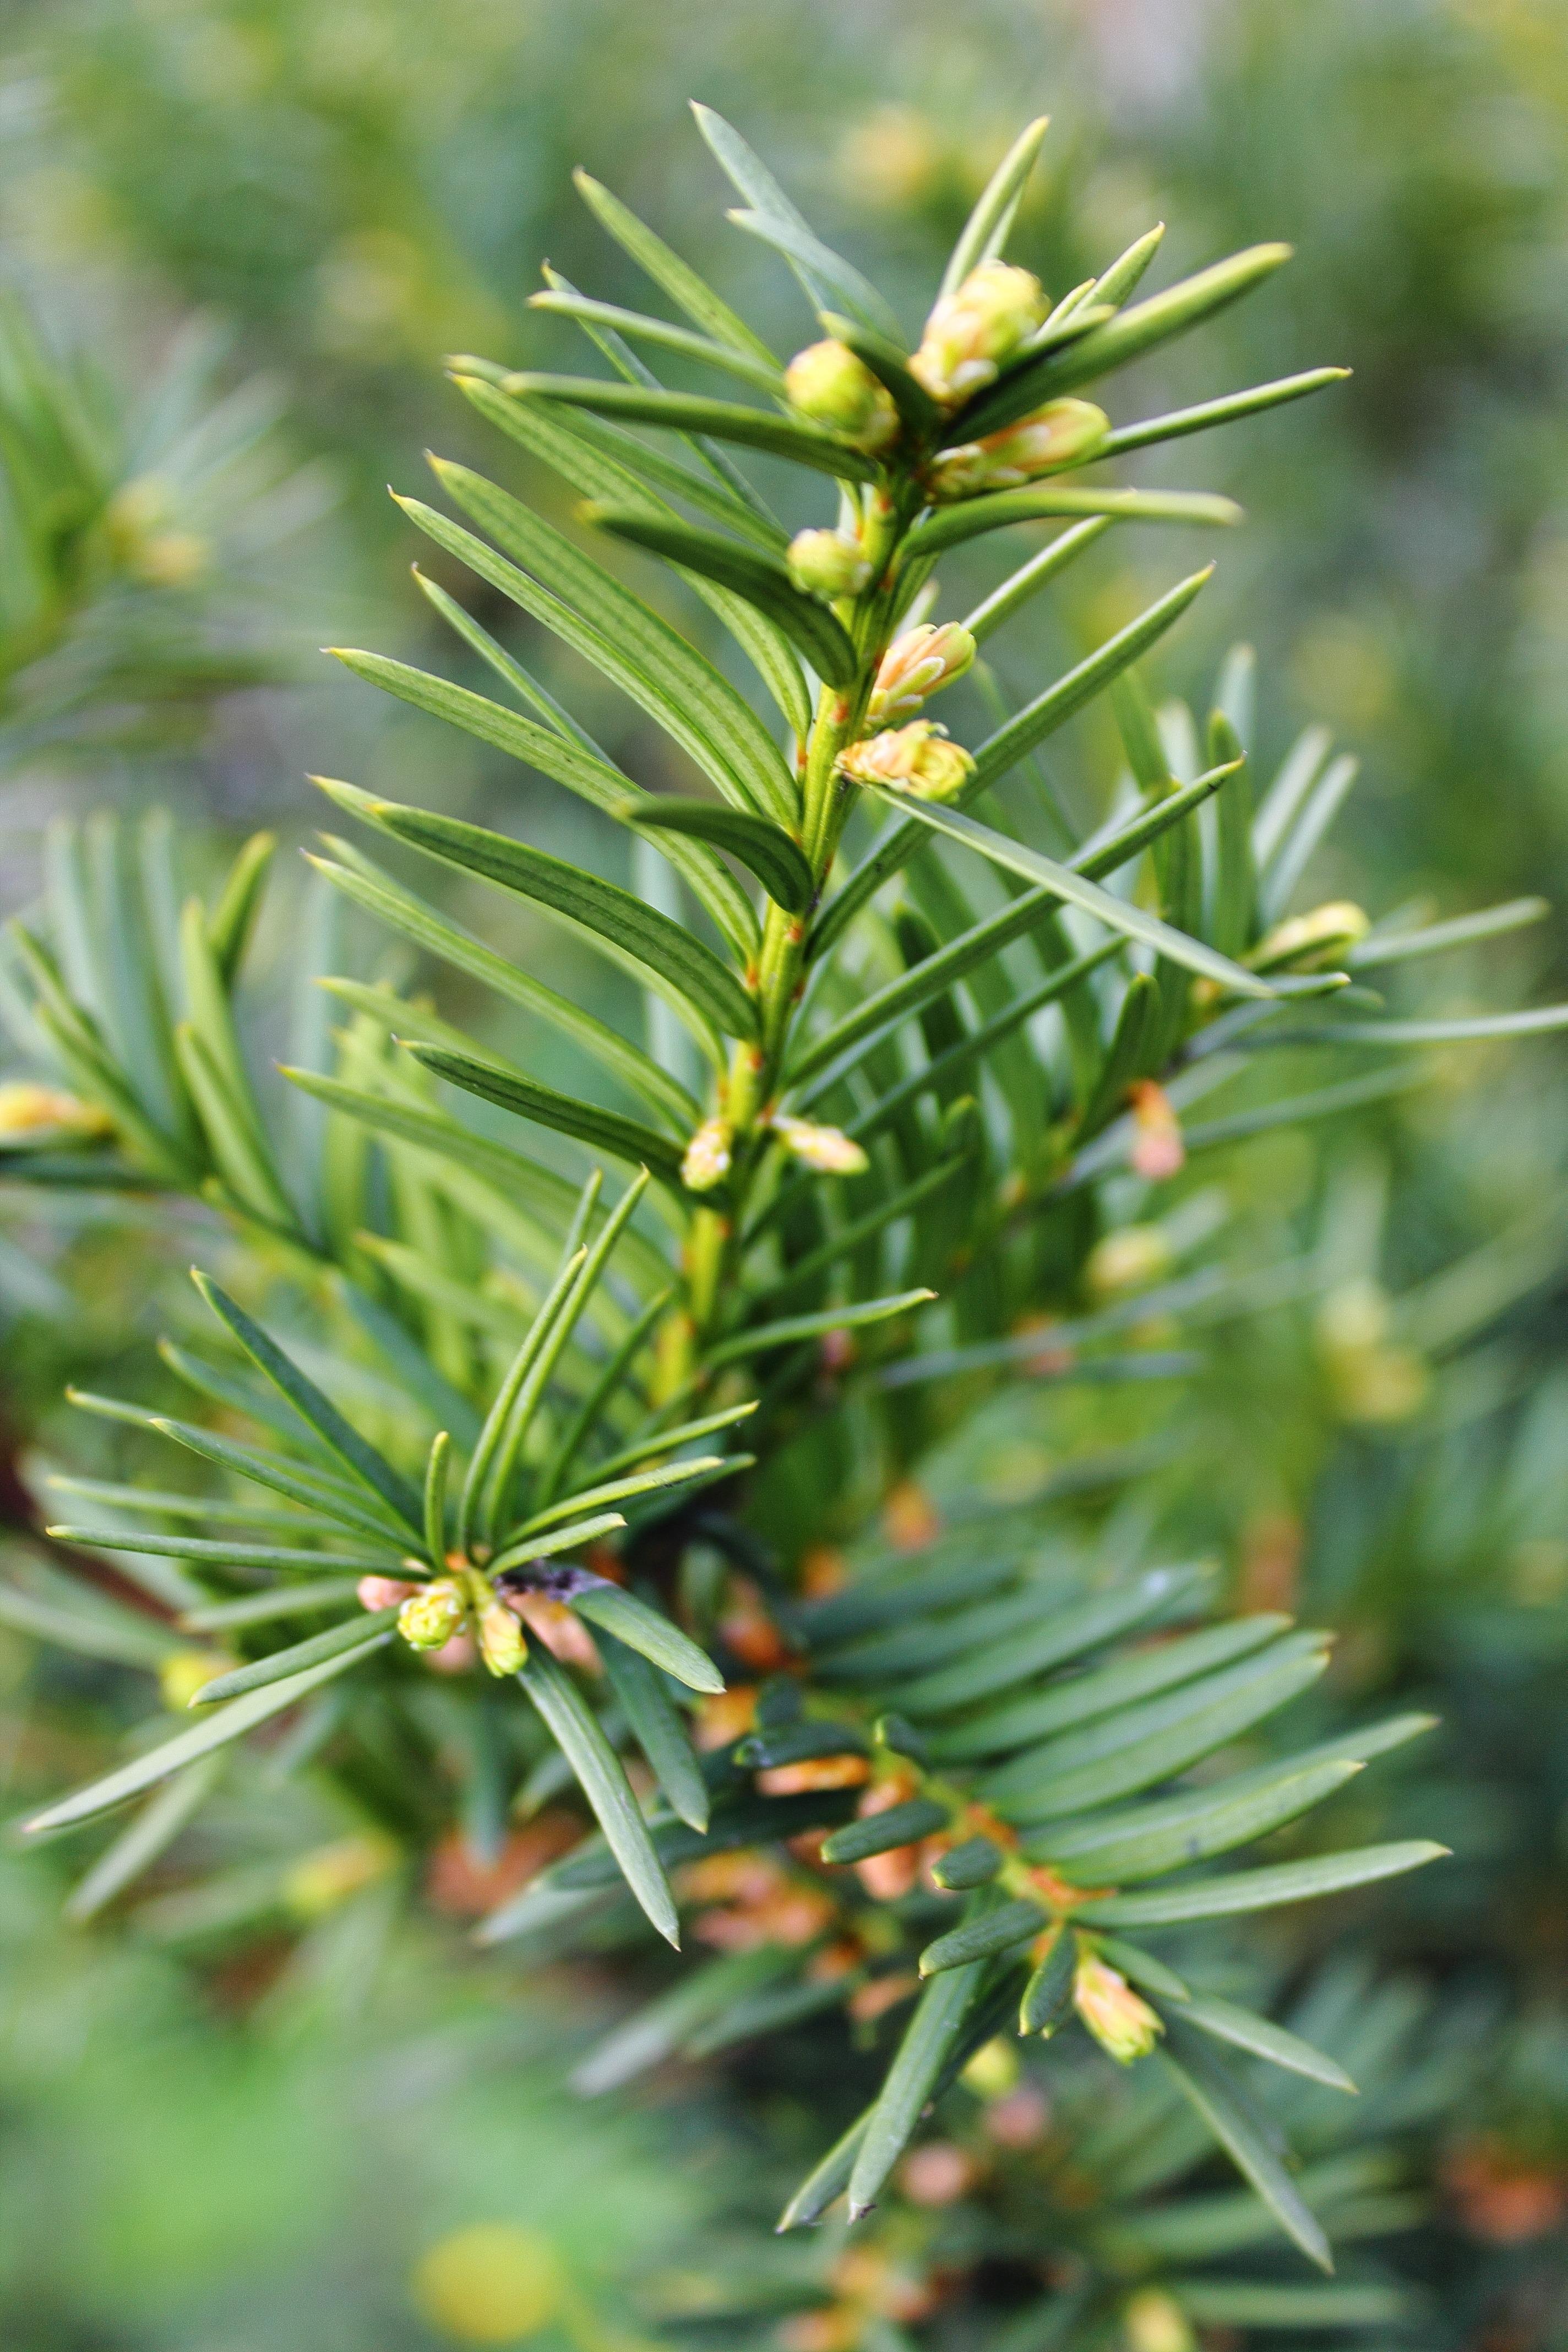
tree, nature, forest, branch, plant, flower, pine, spring, green, evergreen, botany, closeup, fir, flora, christmas tree, twig, conifer, twigs, coniferous, spruce, shrub, needles, forests, sprig, larch, the details of the, flowering plant, taxus baccata, pine family, woody plant, temperate coniferous forest, land plant